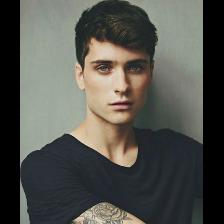
Label: Human